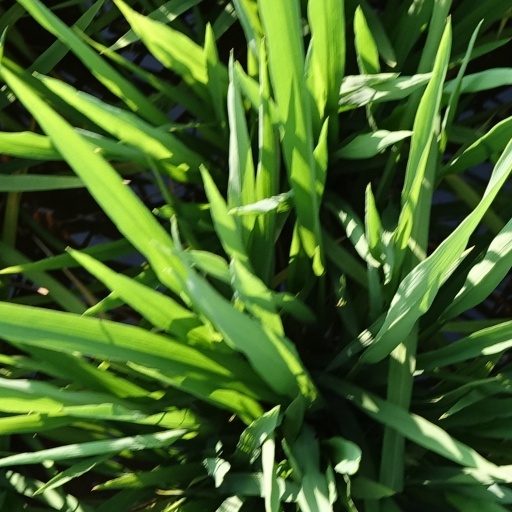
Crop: rice